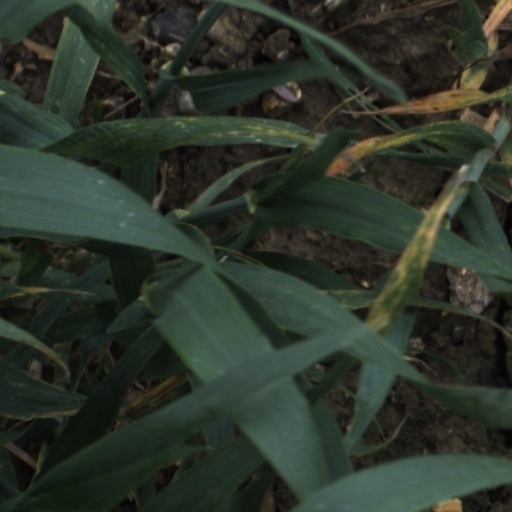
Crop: wheat